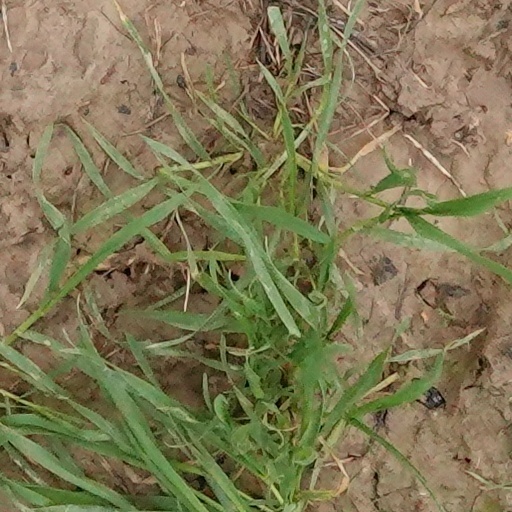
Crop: wheat